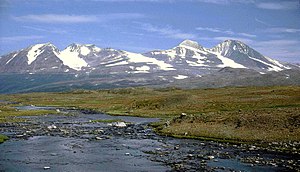
Akka (bjerg)
Akkamassivet set fra Ruotesvagges munding
Akka er et højalpint fjeldmassiv i Stora Sjöfallets nationalpark i det nordvestlige Lappland i det nordlige Sverige.